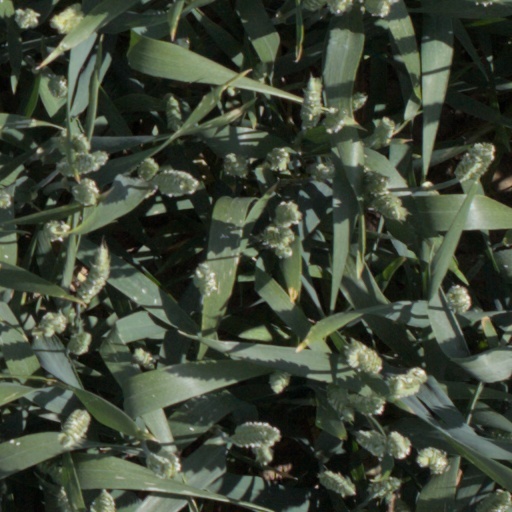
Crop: wheat